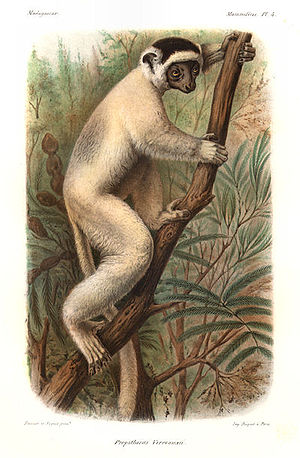
Indrier
Vestlig sifaka, Propithecus verreauxi
Indrier eller silkemakier er en familie af halvaber i ordenen primater. Alle arter er endemiske for Madagaskar. Det er mellemstore eller store lemurer med kun fire tænder i tandkammen i stedet for seks, der ellers er det normale for halvaber. Tandkammen dannes af fremadrettede tænder i undermunden og bruges bl.a. til at pleje pelsen.